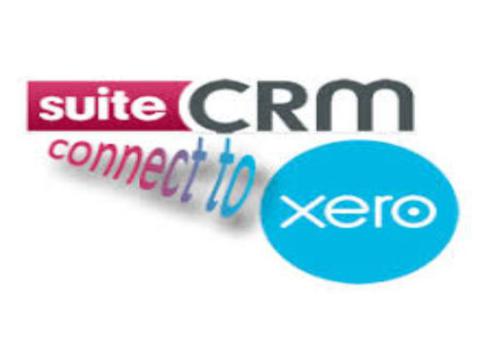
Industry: Others